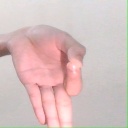
अक्षर: ज्ञ